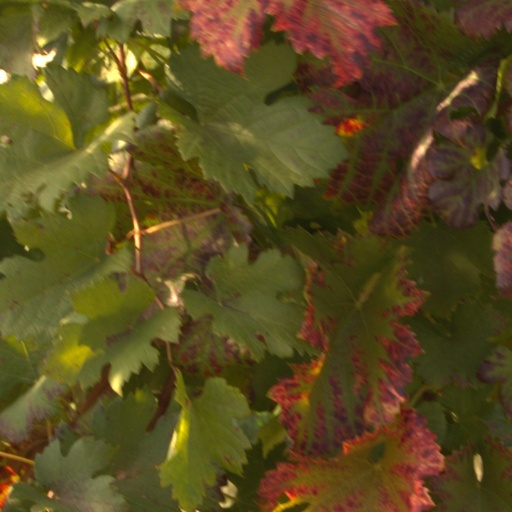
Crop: grape